King Kong (2005 film)

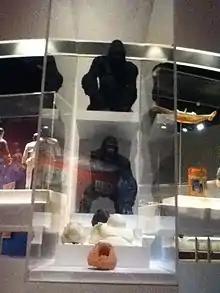
Model used in the production of the 2005 adaption of the King Kong series

Peter Jackson was nine years old when he first saw the 1933 film, and was in tears in front of the television when Kong was shot and fell off the Empire State Building. At age 12, he attempted to recreate the film using his parents' Super 8 mm film camera and a model of Kong made of wire and rubber with his mother's fur coat for the hair, but eventually gave up on the project. "King Kong" eventually became his favorite film and was the primary inspiration for his decision to become a filmmaker as a teenager. He read books about the making of "King Kong" and collected memorabilia, as well as articles from "Famous Monsters of Filmland". Jackson paid tribute to the 1933 film by including Skull Island as the origin of the zombie plague in his 1992 film "Braindead".